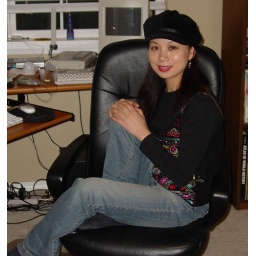
Hui Lin in home office 2006